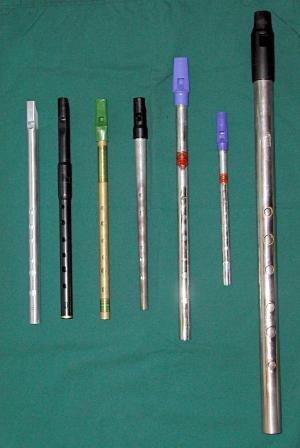
Le tin whistle, aussi appelé tinwhistle, whistle, penny whistle, Irish whistle, feadóg, feadóg stáin, ou flûte irlandaise au Québec, est un instrument à vent de type bois. Il s’agit d'une flûte droite à six trous, généralement en métal et couramment utilisée dans la musique des îles Britanniques. Elle dispose d'un conduit permettant de canaliser l'air émis par le musicien vers le biseau. Ce type de conception se retrouve également avec le flageolet et la flûte à bec. Un joueur de tin whistle est appelé tin whistler ou simplement whistler dans la langue du pays d'origine. Le tin whistle est également désigné par le terme généraliste de flûte irlandaise.